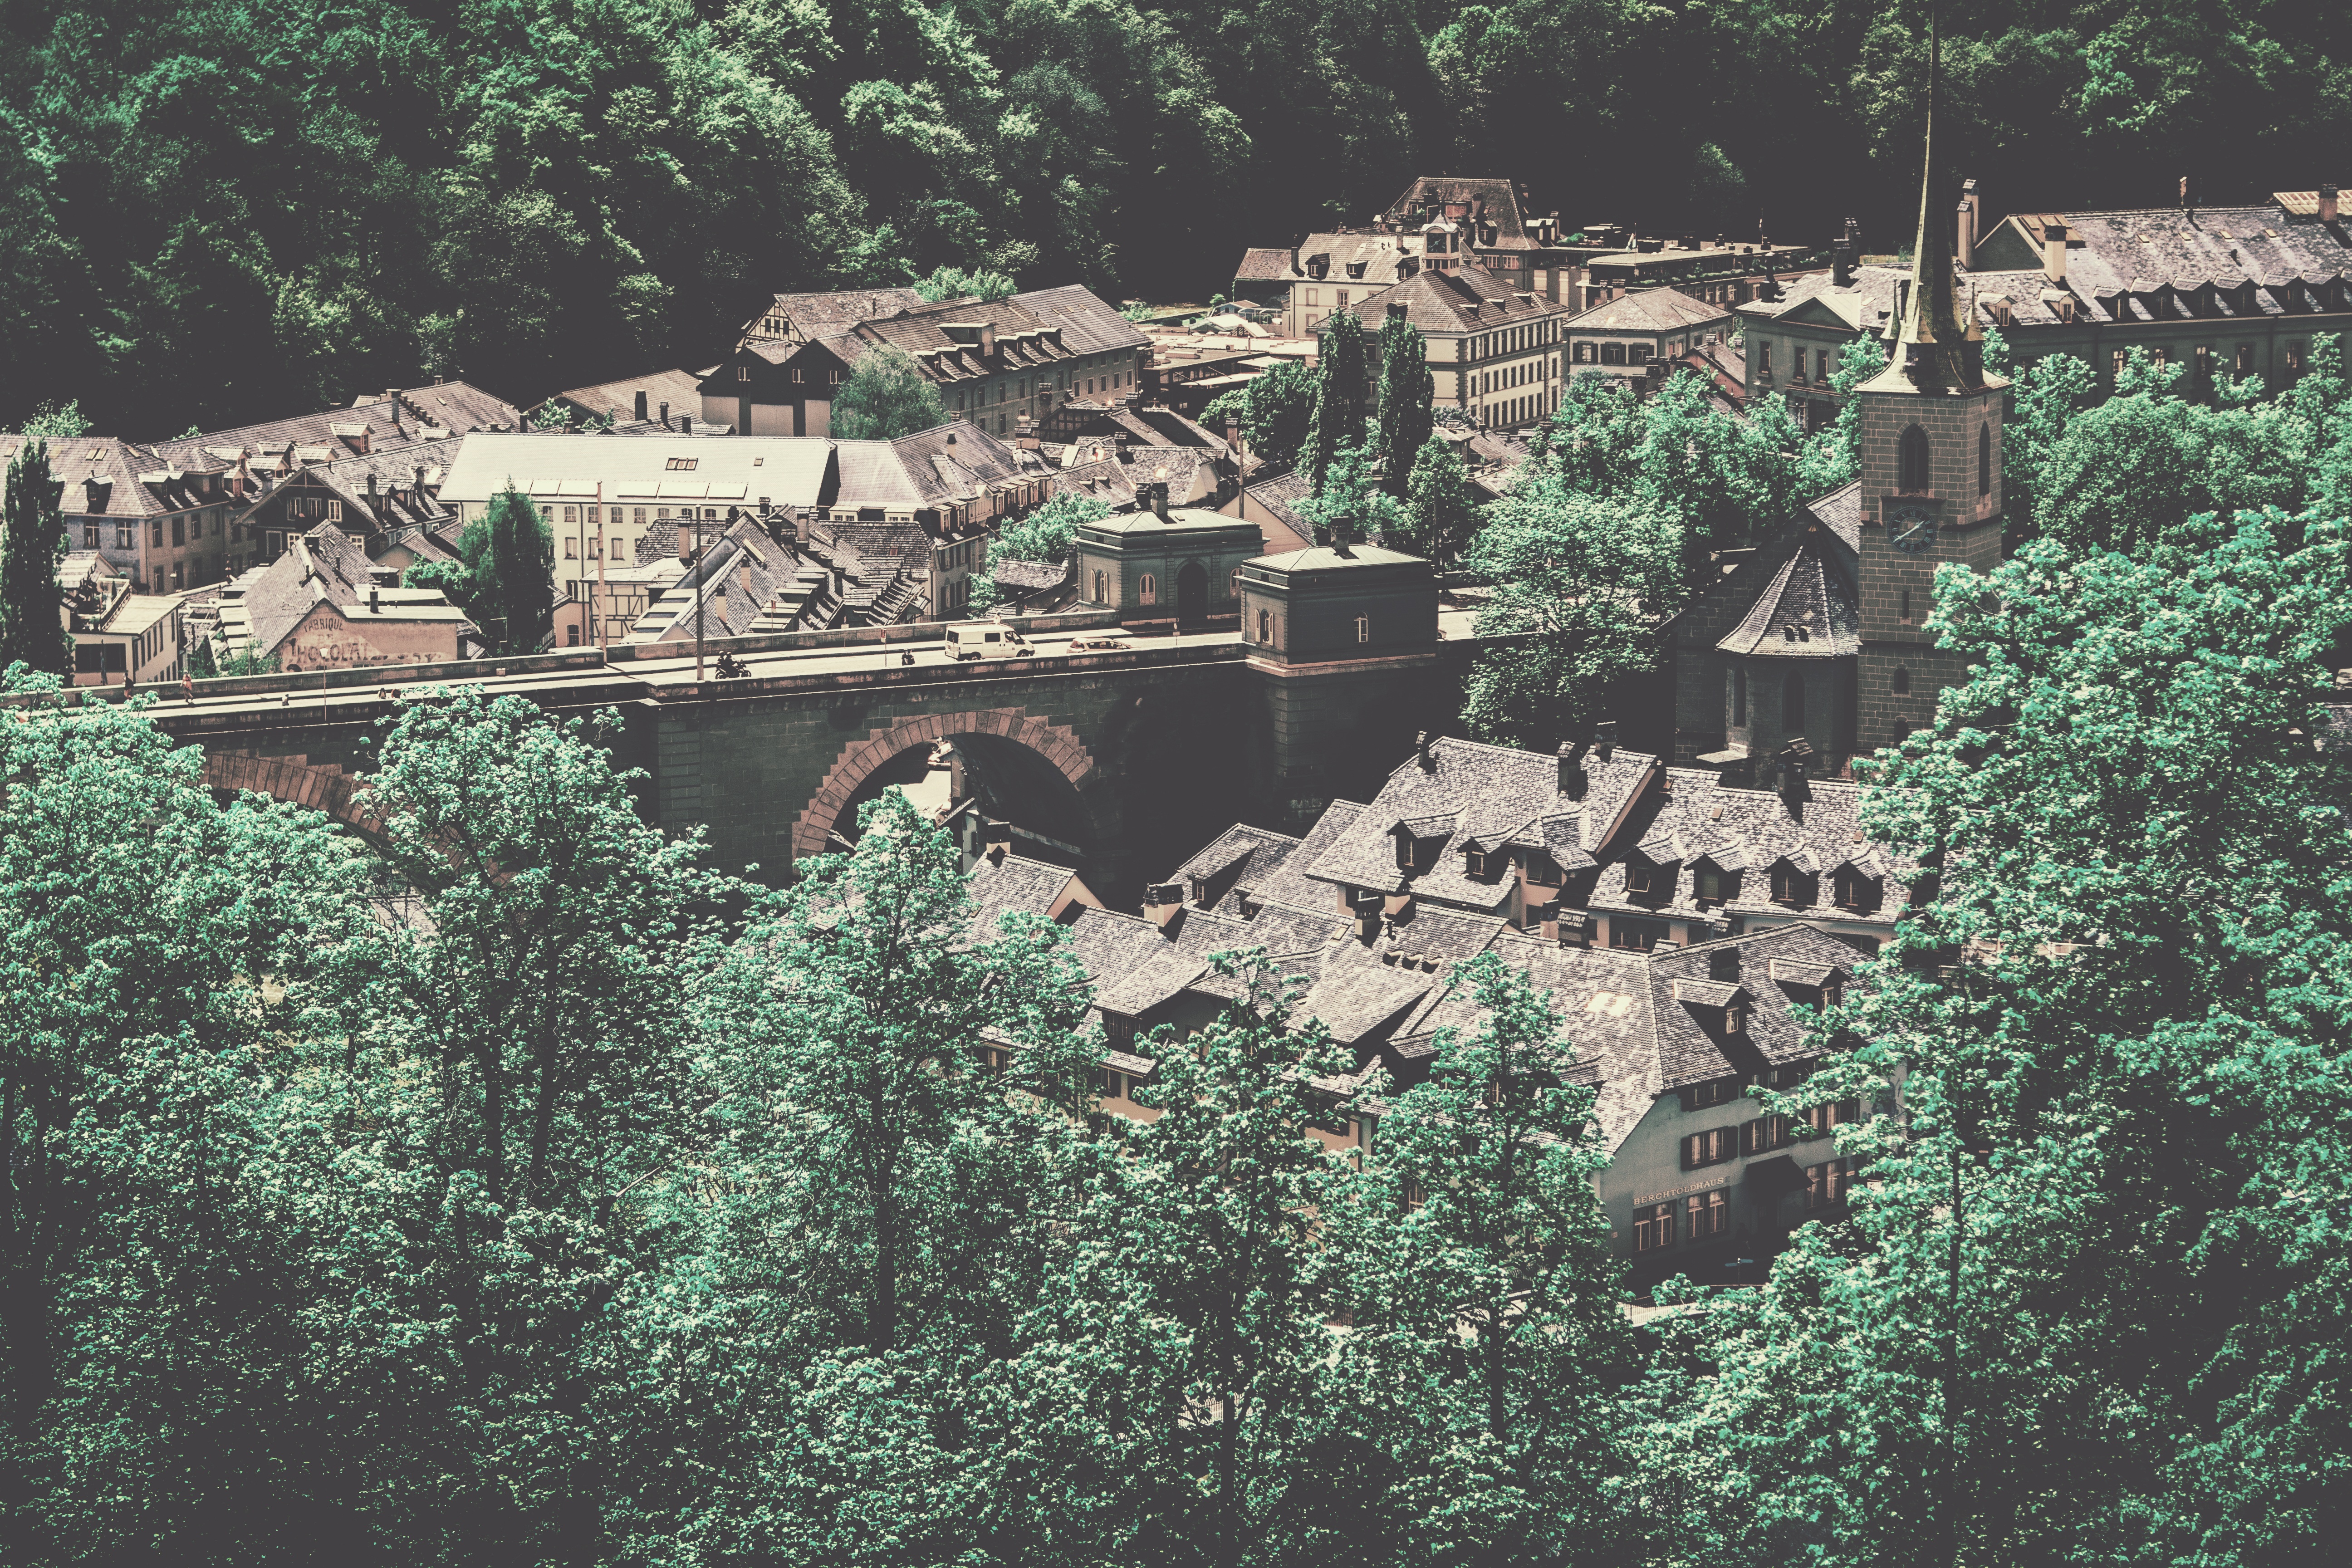
landscape, tree, water, architecture, house, hill, town, building, city, home, river, travel, military, jungle, tower, religion, ancient, fortification, terrain, outdoors, ruins, screenshot, aerial photography, ancient history